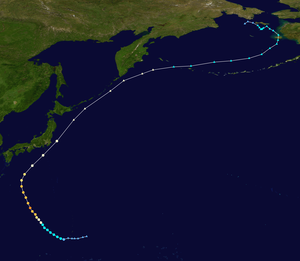
La saison cyclonique 2013 n'a pas de date spécifique de début ou de fin selon la définition de l'Organisation météorologique mondiale. Cependant, les cyclones tropicaux dans ce bassin montrent un double pic d'activité en mai et en novembre. Les vents dans le Pacifique ne sont pas enregistrés sur une minute mais sur dix minutes.